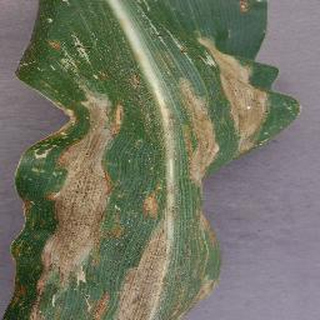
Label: corn_northern_leaf_blight